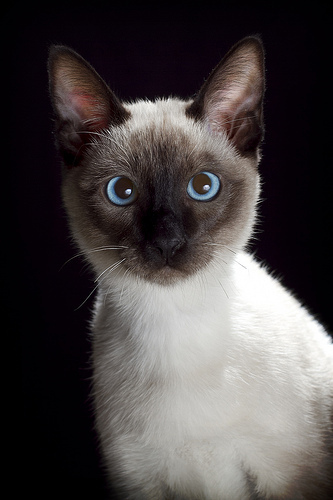
Animal: cat
Breed: siamese